CORONA (rocket)

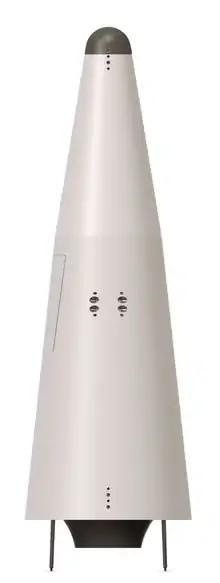
CORONA (RLV) concept

CORONA is a single-stage-to-orbit launch vehicle capable of performing vertical takeoff and landing. It was developed by OAO GRTs Makeyev from 1992 to 2012. However, the development was declined due to lack of funding. In 2016, the company announced plans to resume the development of the CORONA vehicle.